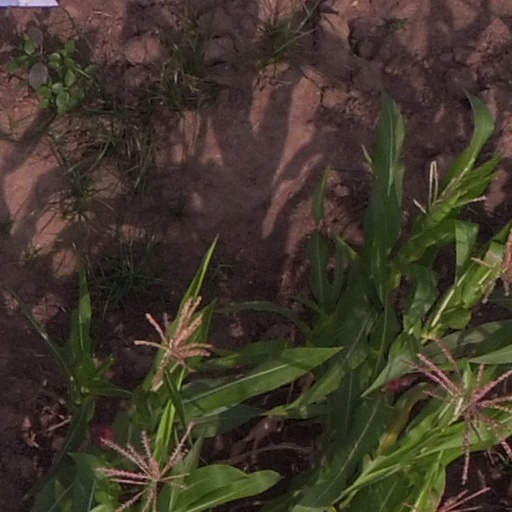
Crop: maize; corn